Climate of Australia

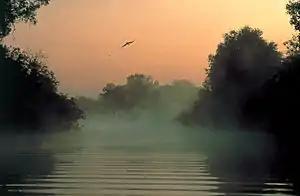
A billabong in the Kakadu National Park, Northern Territory. The monsoon climate of northern Australia is hot and humid in summer.

In Australia, snow falls frequently on the highlands of the southeast. There is a regular snow season in several areas which have seasonal skiing industries, such as Thredbo, Cabramurra, Perisher, Mount Hotham and Mount Buller, among others. Snow falls with some regularity above on the Great Dividing Range, seldom as far north as Stanthorpe in southernmost Queensland and in isolated parts of South Australia and Western Australia.